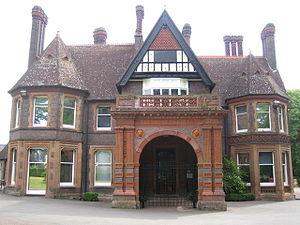
Cette liste des musées du Bedfordshire, Angleterre contient des musées qui sont définis dans ce contexte comme des institutions qui recueillent et soignent des objets d'intérêt culturel, artistique, scientifique ou historique. leurs collections ou expositions connexes disponibles pour la consultation publique. Sont également inclus les galeries d'art à but non lucratif et les galeries d'art universitaires. Les musées virtuels ne sont pas inclus.